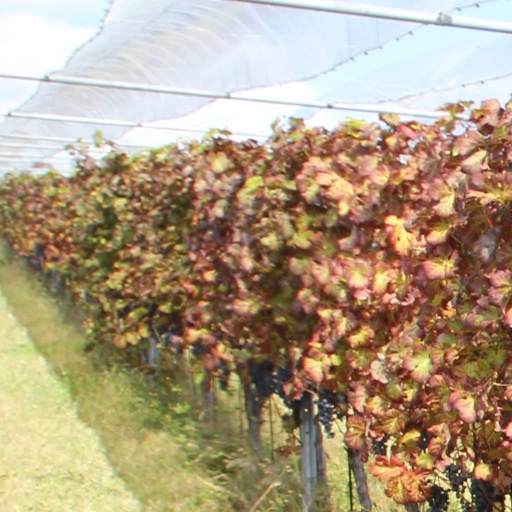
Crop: grape